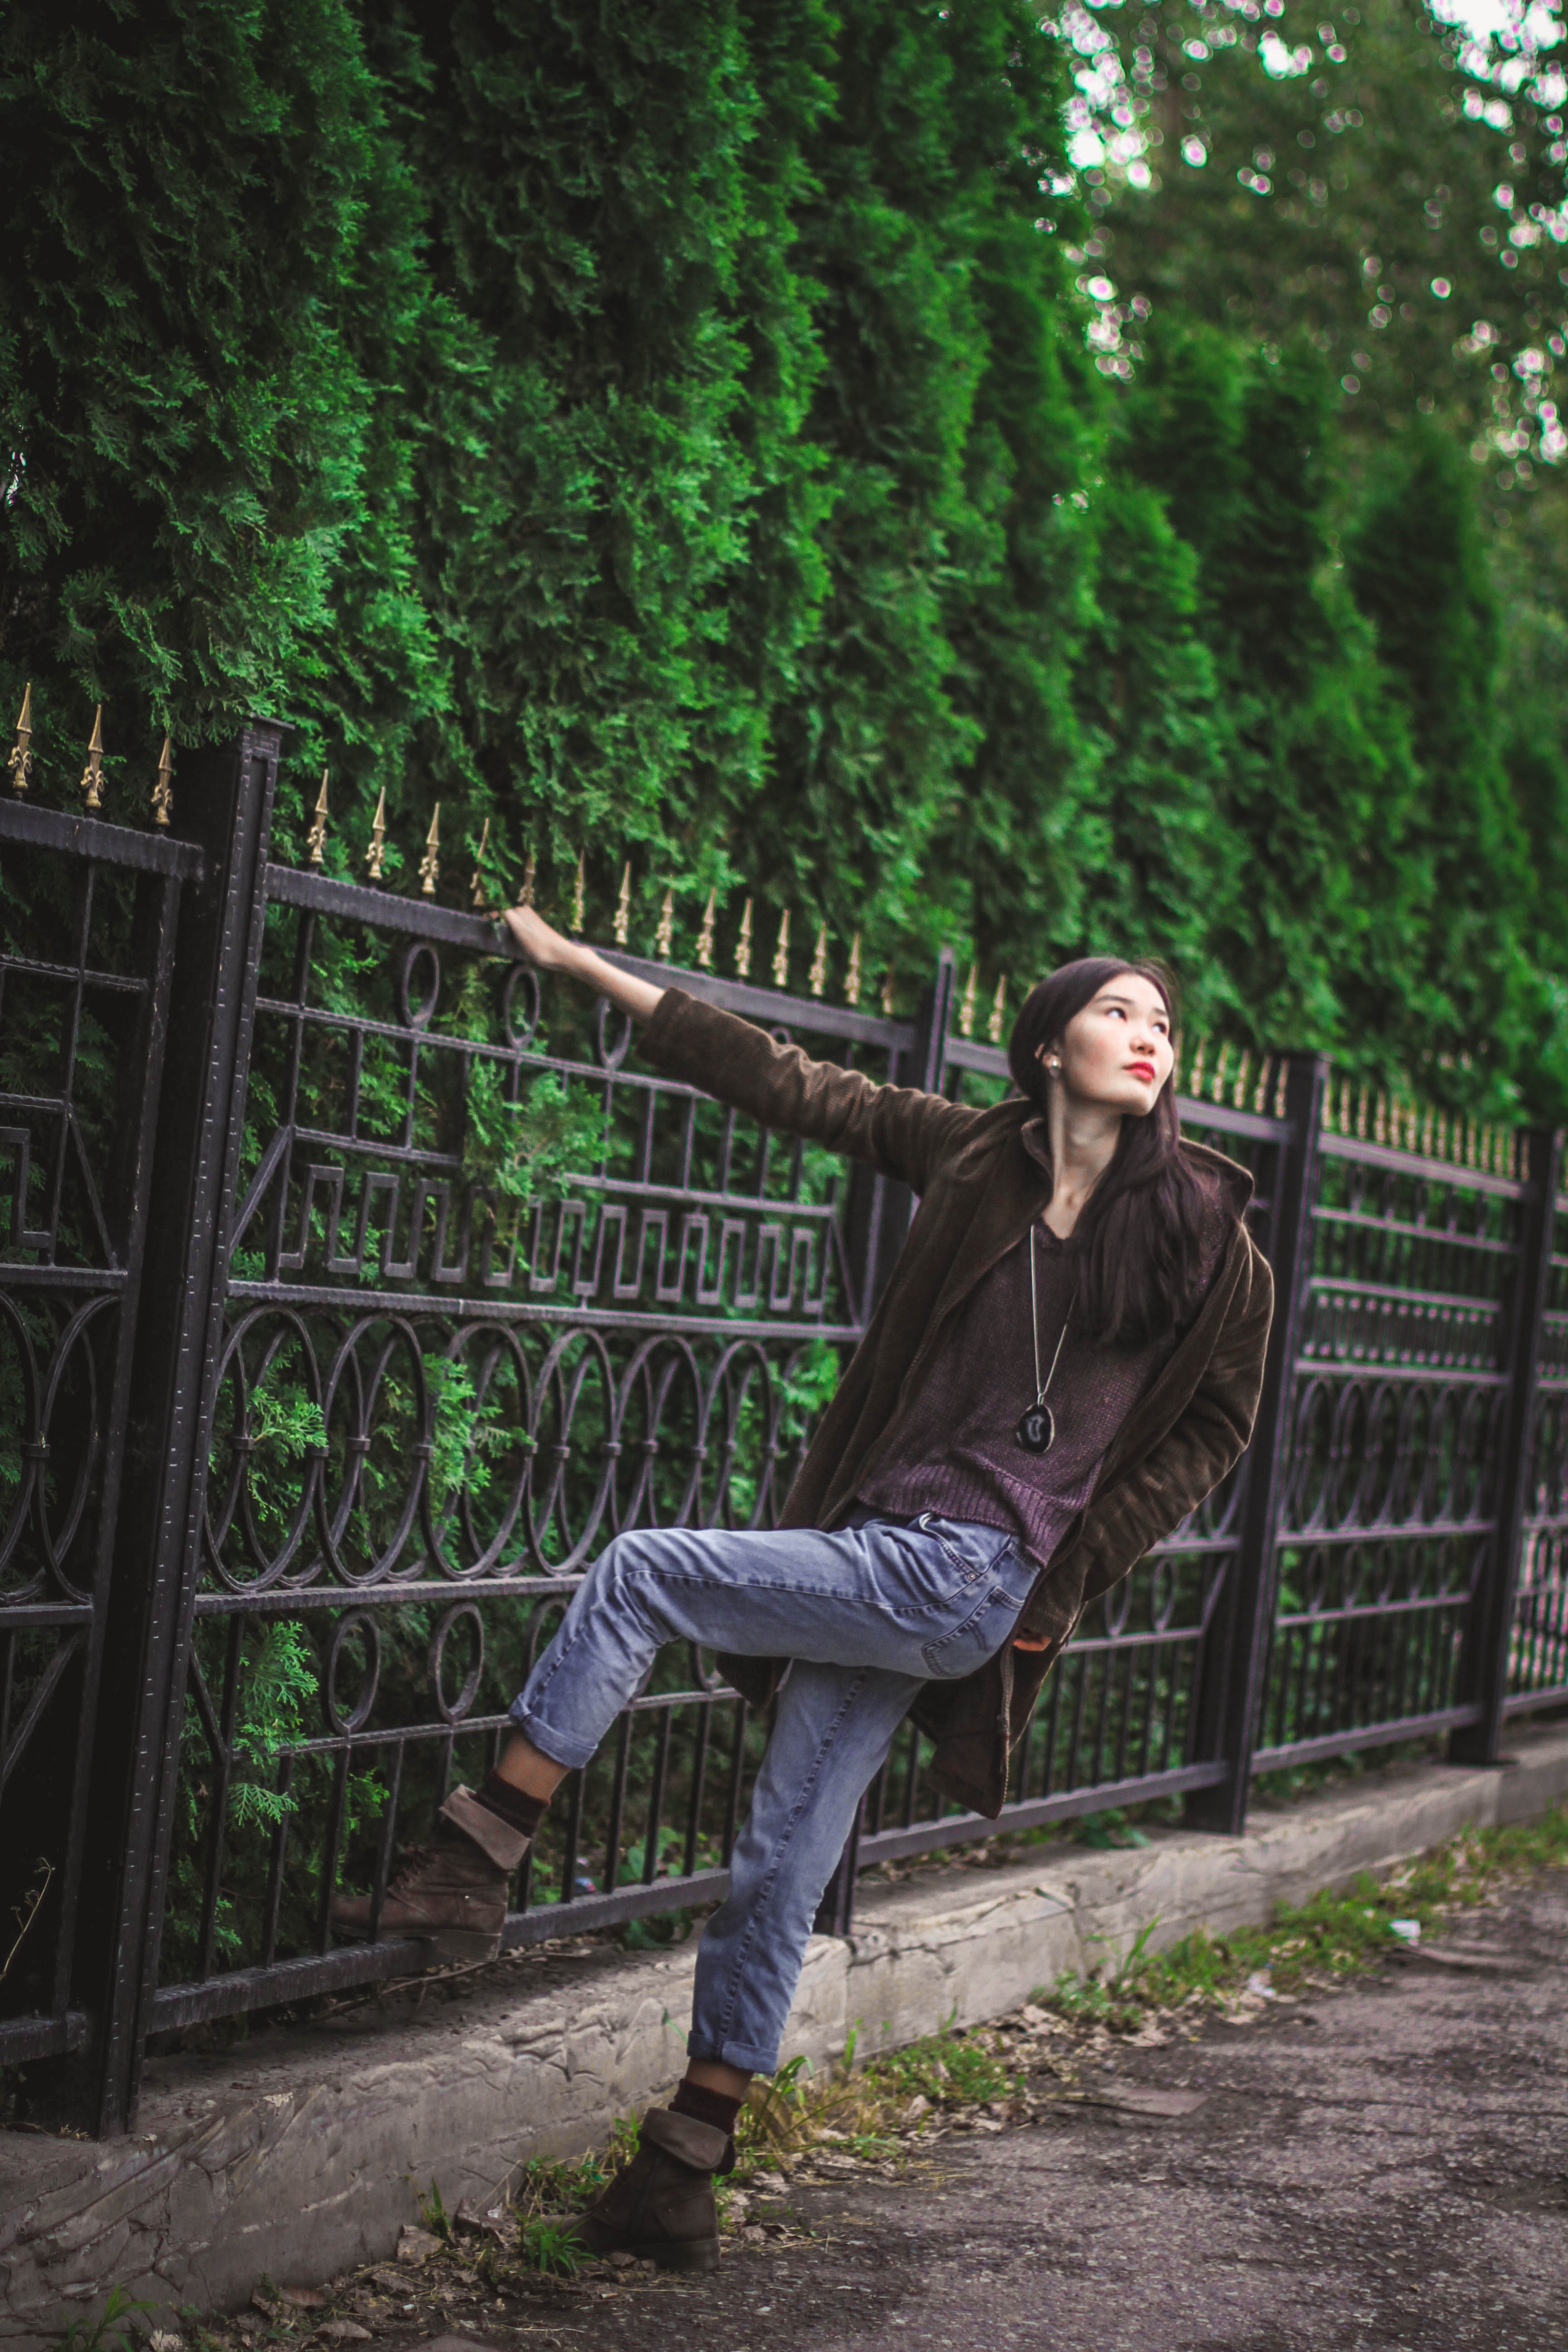
tree, nature, forest, girl, summer, model, spring, green, trees, leaves, outdoors, beauty, greens, woody plant